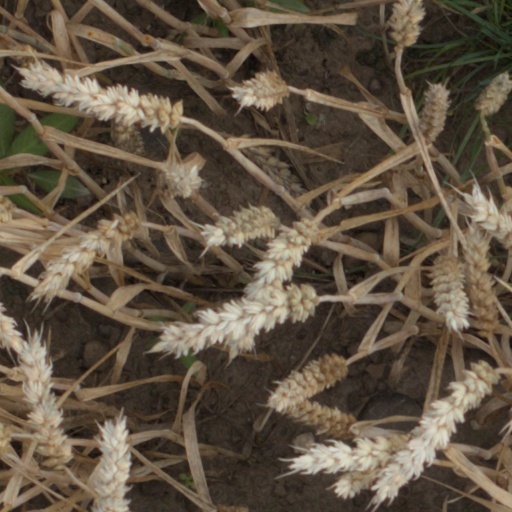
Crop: wheat